Fort Worth Aviation Museum

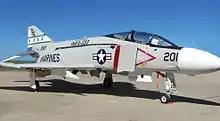
A newly restored McDonnell-Douglas F-4 Phantom II at the Fort Worth Aviation Museum in the colors of VMFA-333 in 2013.

To expand community knowledge of aviation and it cultural and economic impacts on North Texas, the FWAM prepared a list of North Texas Aviation Landmarks and Sites. The list outlines twenty-five of some of the more important sites and presents a priority for officially recognizing those locations.